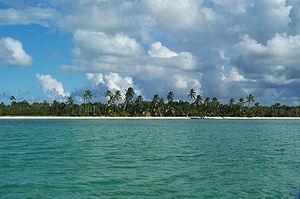
L'île paradisiaque est un concept très ancien. Dans les civilisations anciennes, comme chez les Grecs, si les Dieux vivent dans une île, c'est bien qu'il s'agit d'un lieu privilégié. L'île est ainsi devenue le support du Paradis. Au Moyen Âge, on situe le Jardin d'Eden sur une île et on part à la recherche du Paradis sur Terre. Sa recherche est le cadre de nombreuses légendes et histoires. Au XVIᵉ siècle, l'Homme se sert du cadre de l'île afin d'y décrire une société idéale, l'Utopie. Ultérieurement, les romanciers utiliseront l'île comme cadre de leurs romans pour que leur Robinson Crusoé y aborde et y vive en retrait de la société durant une certaine période. Ce concept des robinsonades été repris de nos jours par le tourisme, pour en faire le lieu privilégié pour nos vacances qui font de nous de nouveaux Robinsons modernes. L'île support du rêve est ainsi devenue un des thèmes récurrents de nos publicités.